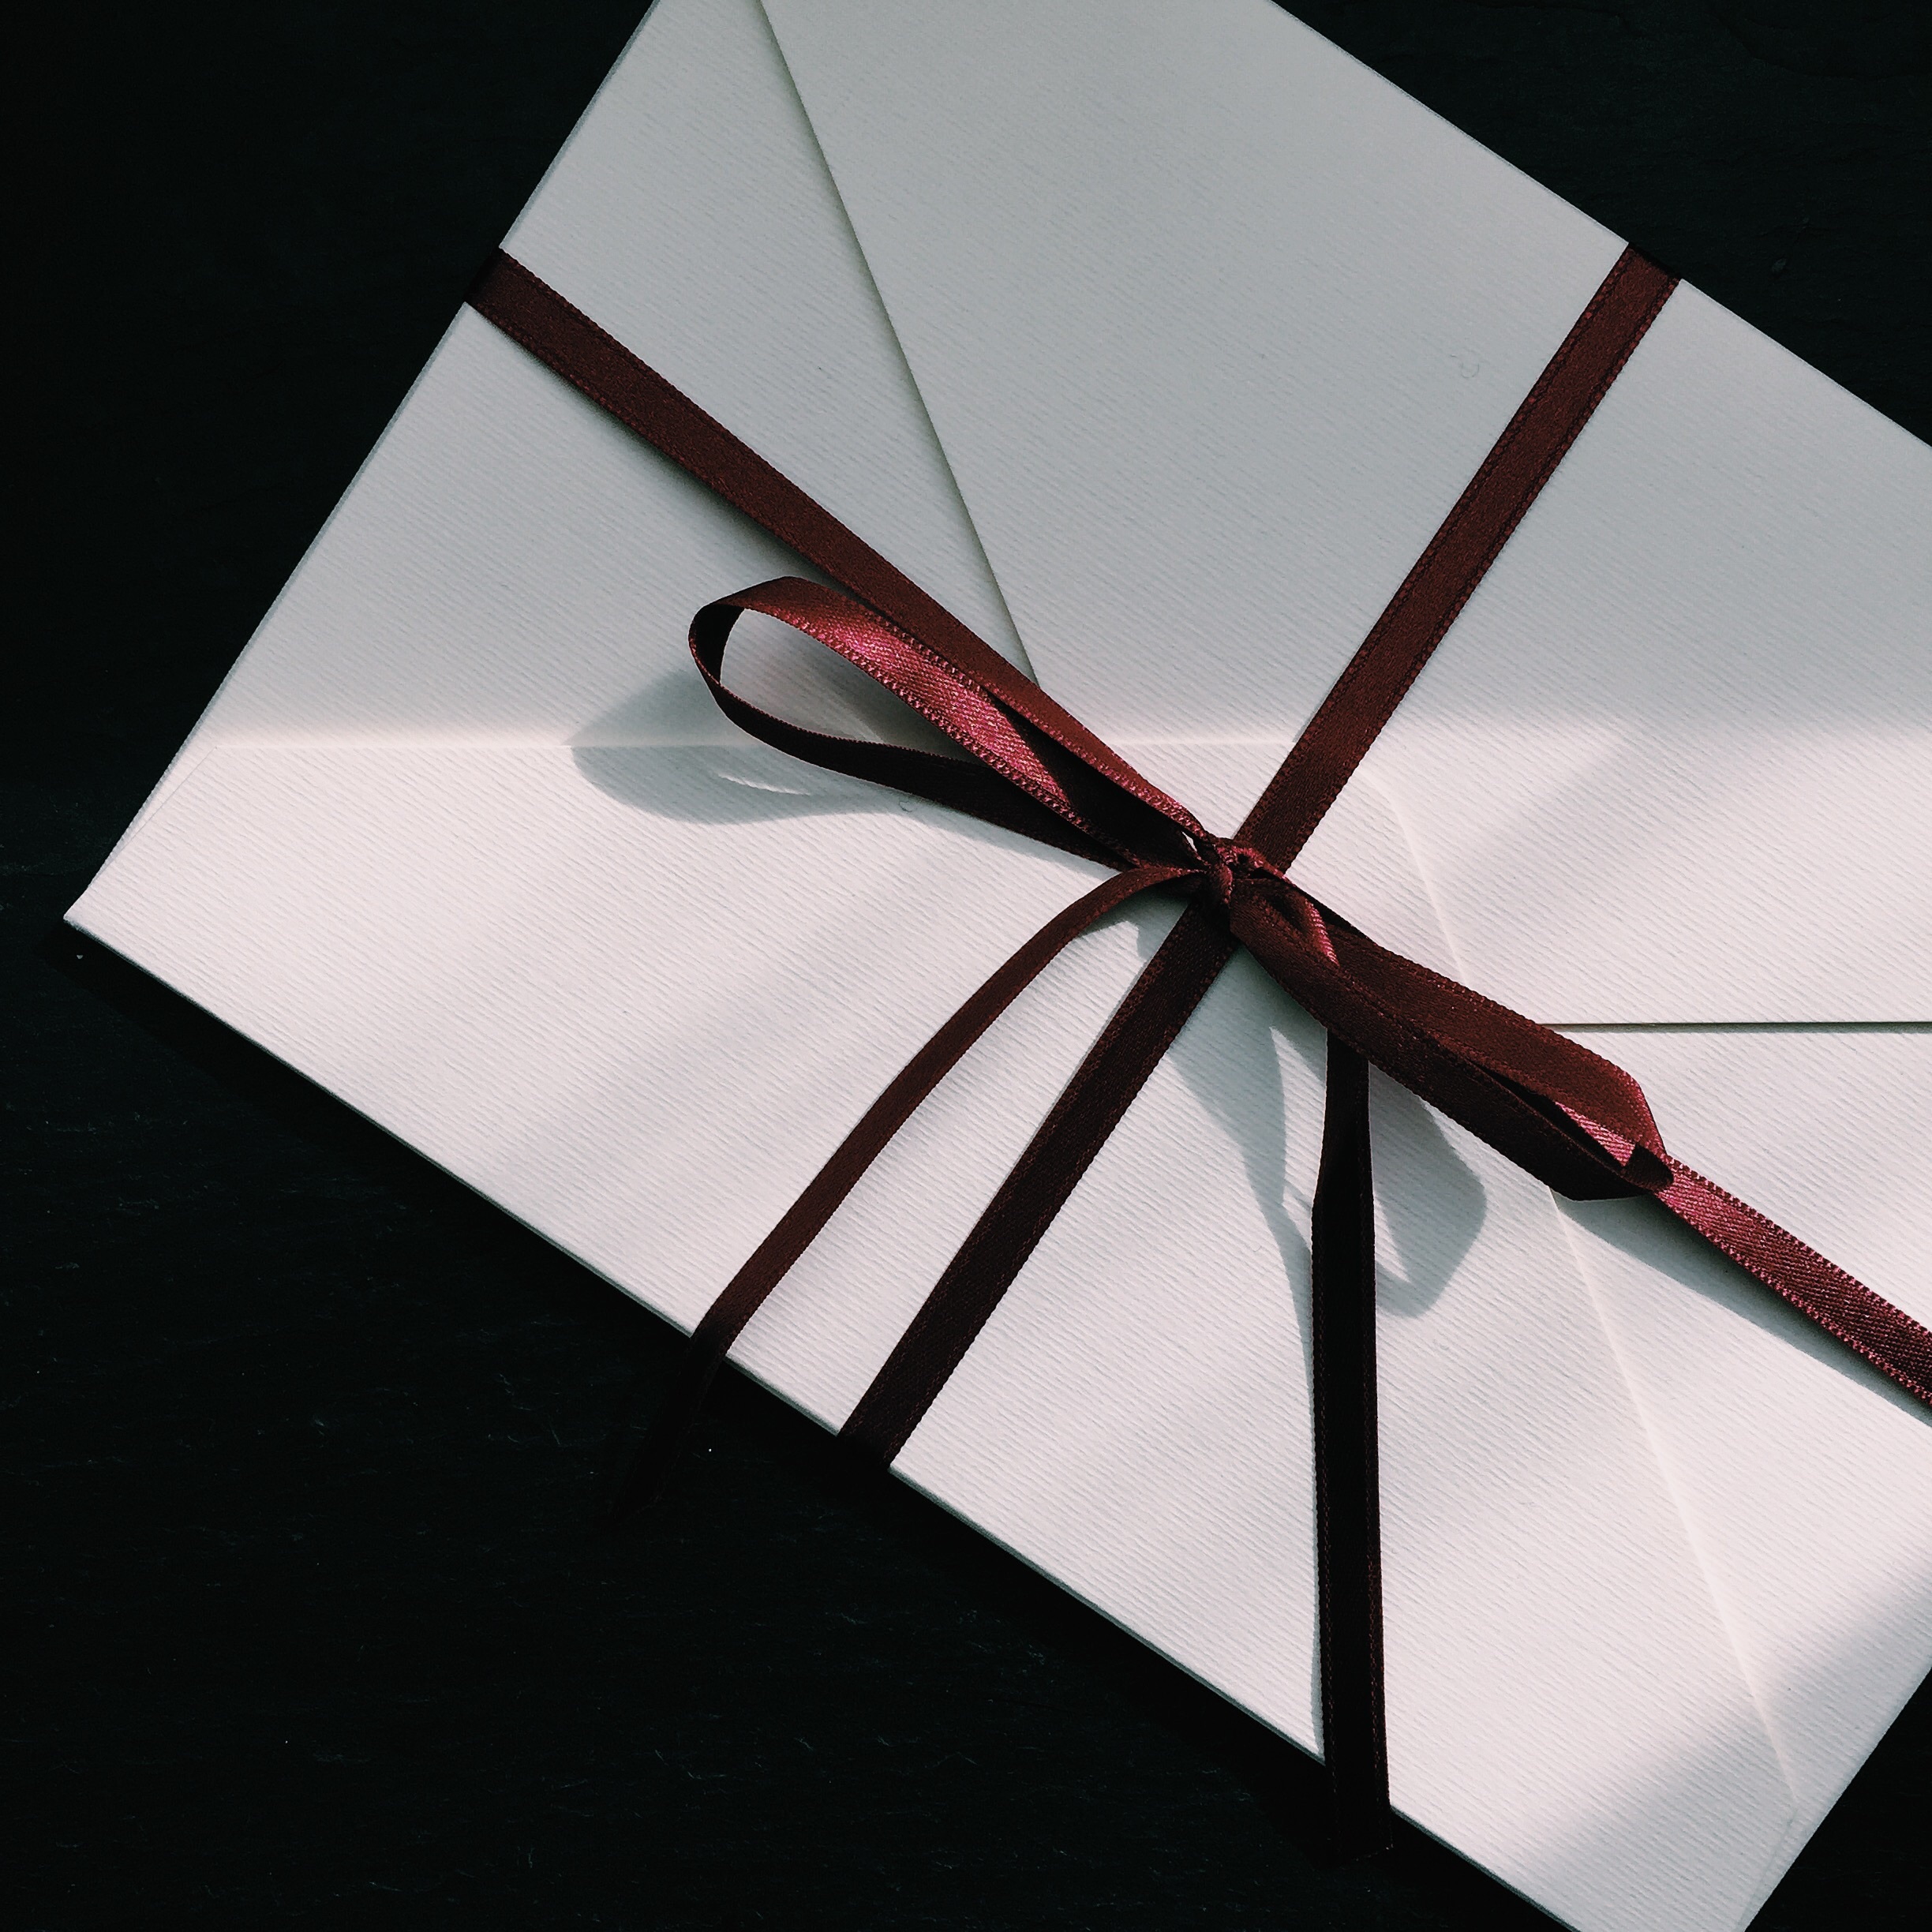
wing, wheel, letter, umbrella, lighting, circle, art, shape, surprise, fashion accessory, right now, white envelope